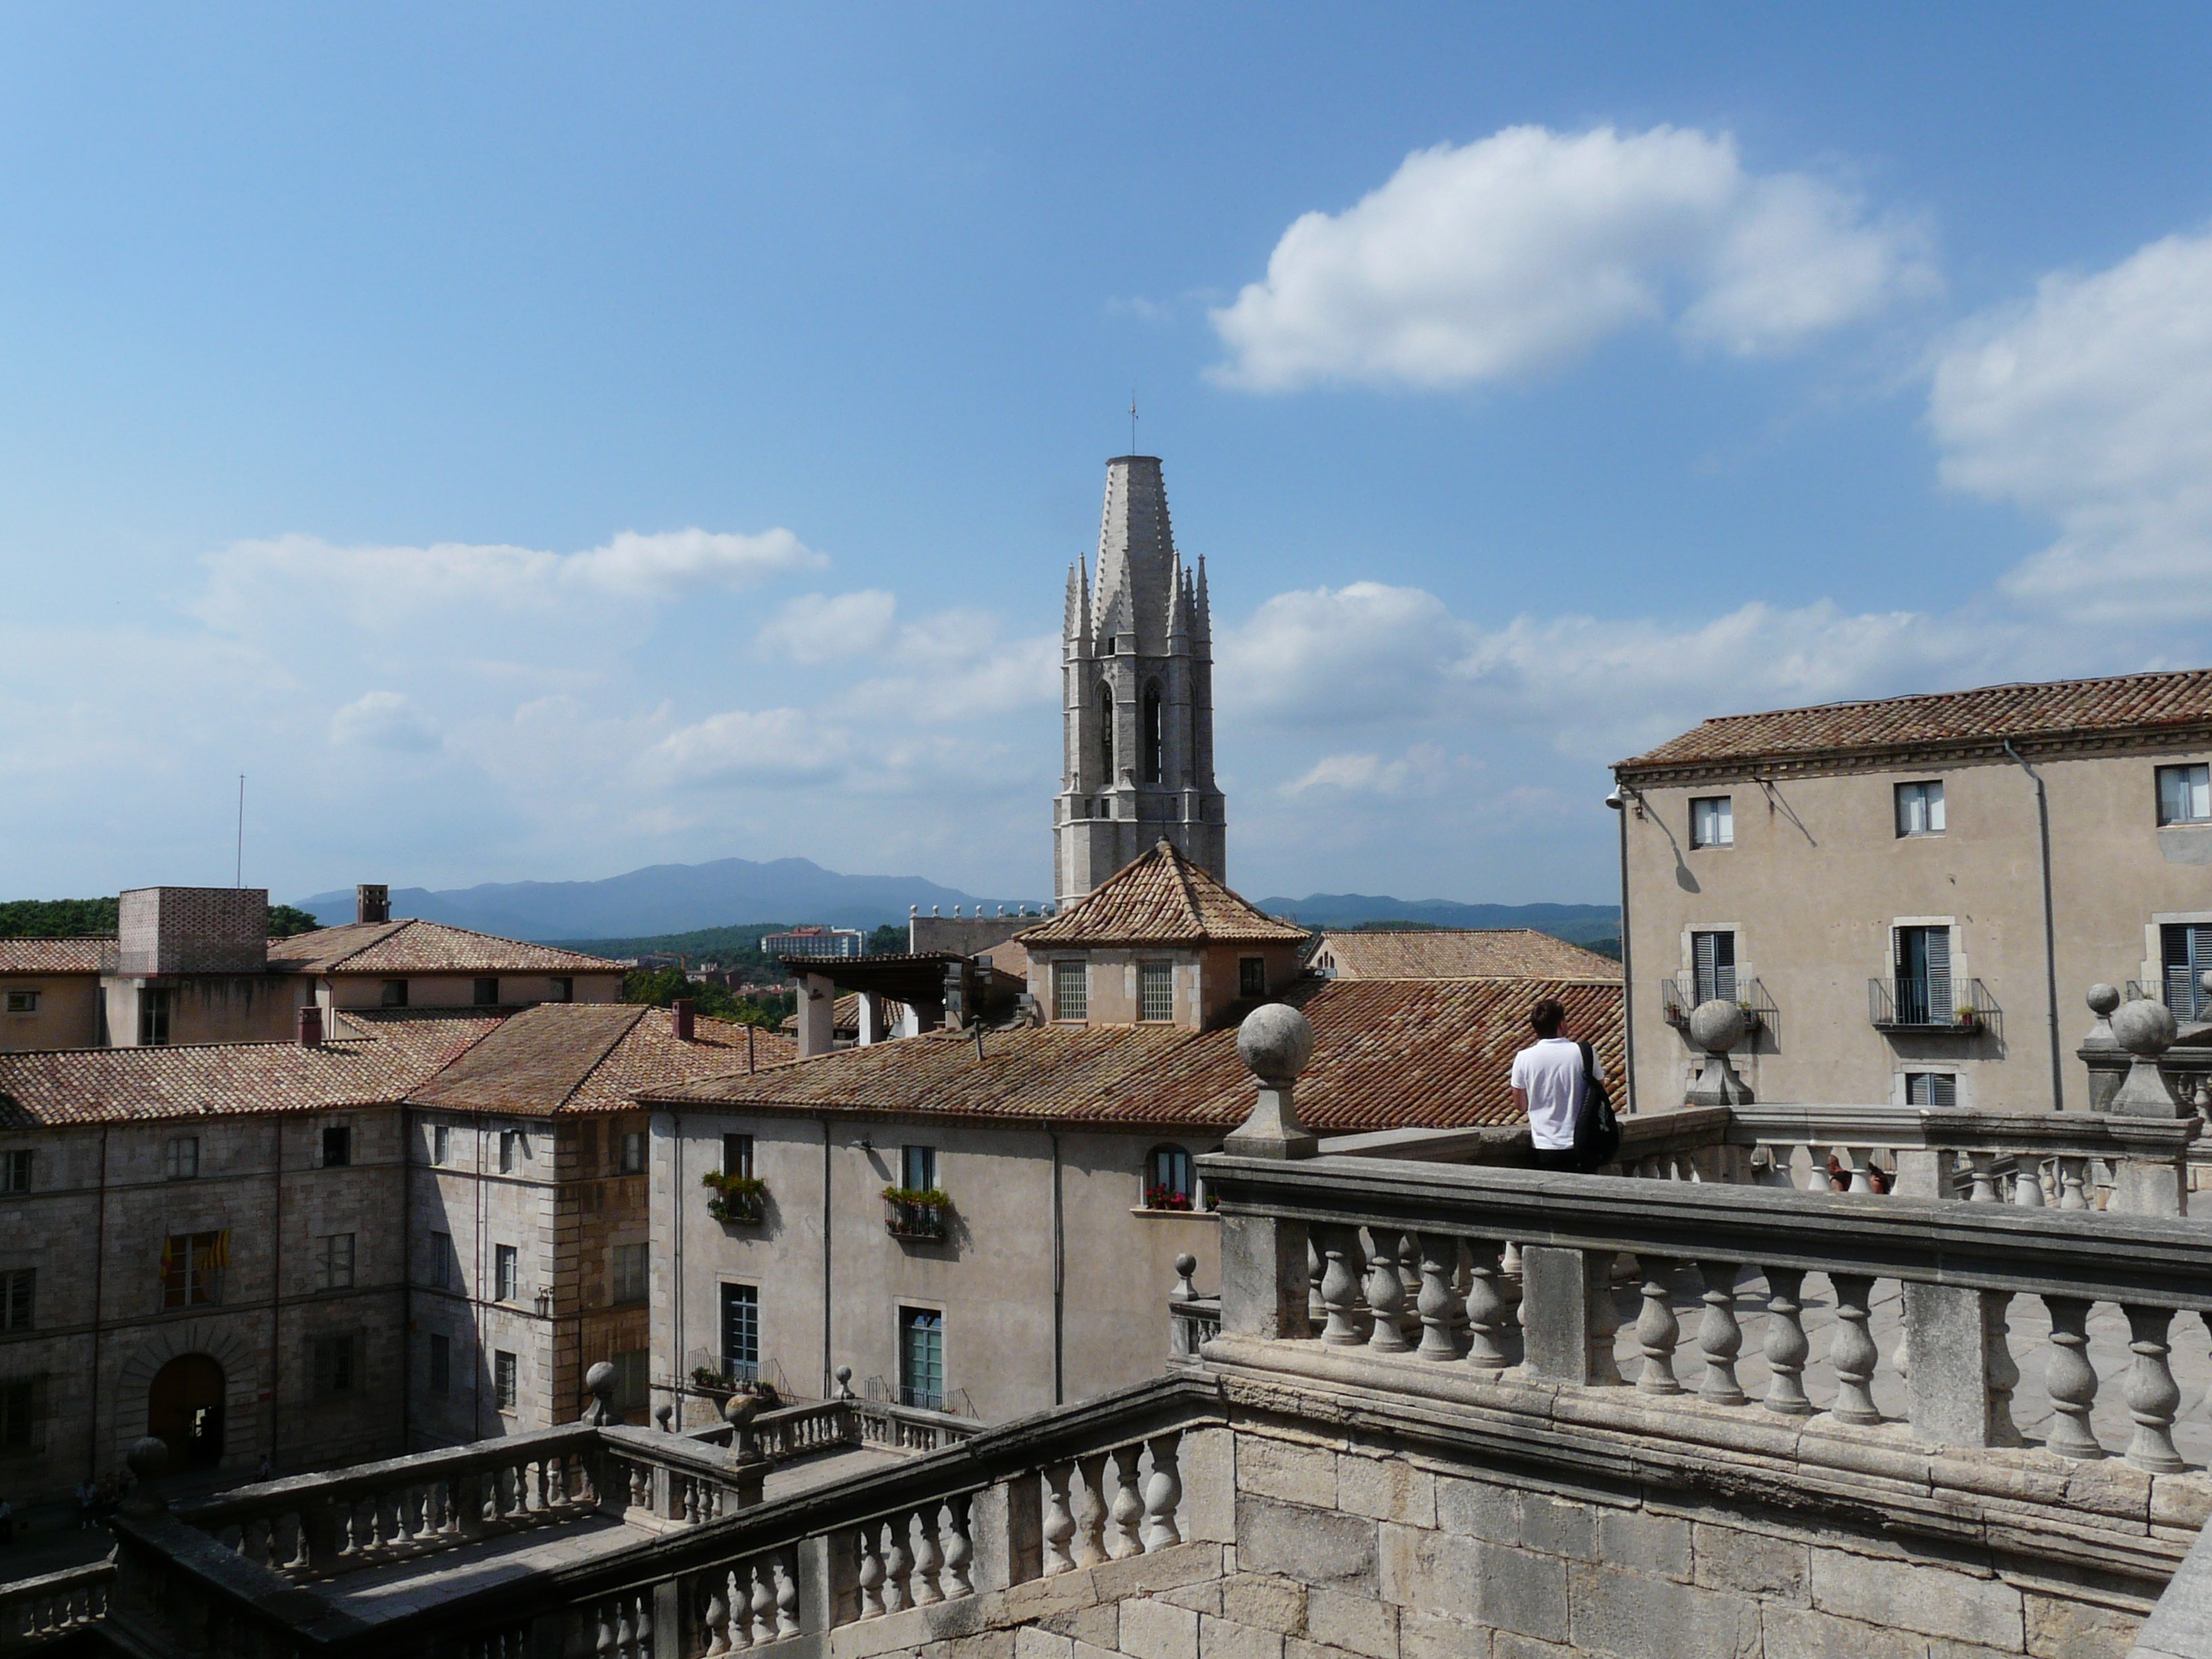
architecture, town, building, city, cityscape, landmark, church, waterway, place of worship, spain, stairs, homes, steeple, stadtmitte, girona, human settlement